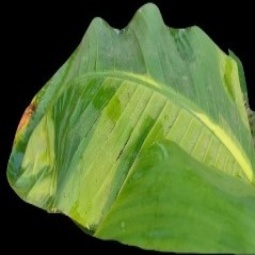
Label: Sulphur